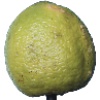
Label: limes